Fred Jarvis

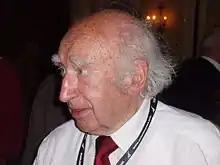
Labour Party Conference 2009

Frederick Frank Jarvis CBE (8 September 1924 – 15 June 2020) was a British trade union leader. He was President of the National Union of Students (NUS) from 1952 to 1954 and General Secretary of the National Union of Teachers (NUT) from 1975 to 1989. Jarvis served as President of the Trades Union Congress in 1987, the first Oxford graduate to hold that position.